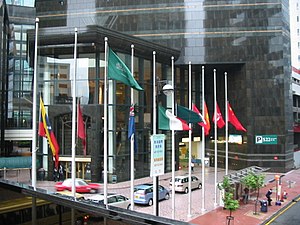
Landesorg / Flagning og sørgebind
Flag sænket, undtagen det saudiarabiske, ved landesorg i Hongkong til minde om jordskælvets ofre i Sichuan, Kina 2008
Landesorg er en landsdækkende, national sorgdag til minde om døden af et statsoverhoved, eller ved en stor katastrofe i landet, hvor mange ofre omkommer. Landesorg erklæres af staten og markeres typisk ved at flage på halvt og ved specielle mindebegivenheder, såsom et minuts stilhed i et folketing, officielle taler, helligdagslukning osv.